Myron S. McNeil

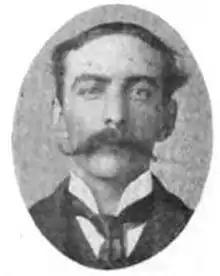
c. 1904

Myron Sibbie McNeil (September 28, 1873 - buried October 1, 1944) was a Democratic Mississippi State Senator, representing the 11th District, from 1904 to 1908.